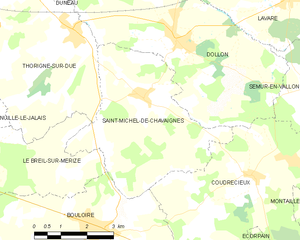
Carte des communes françaises